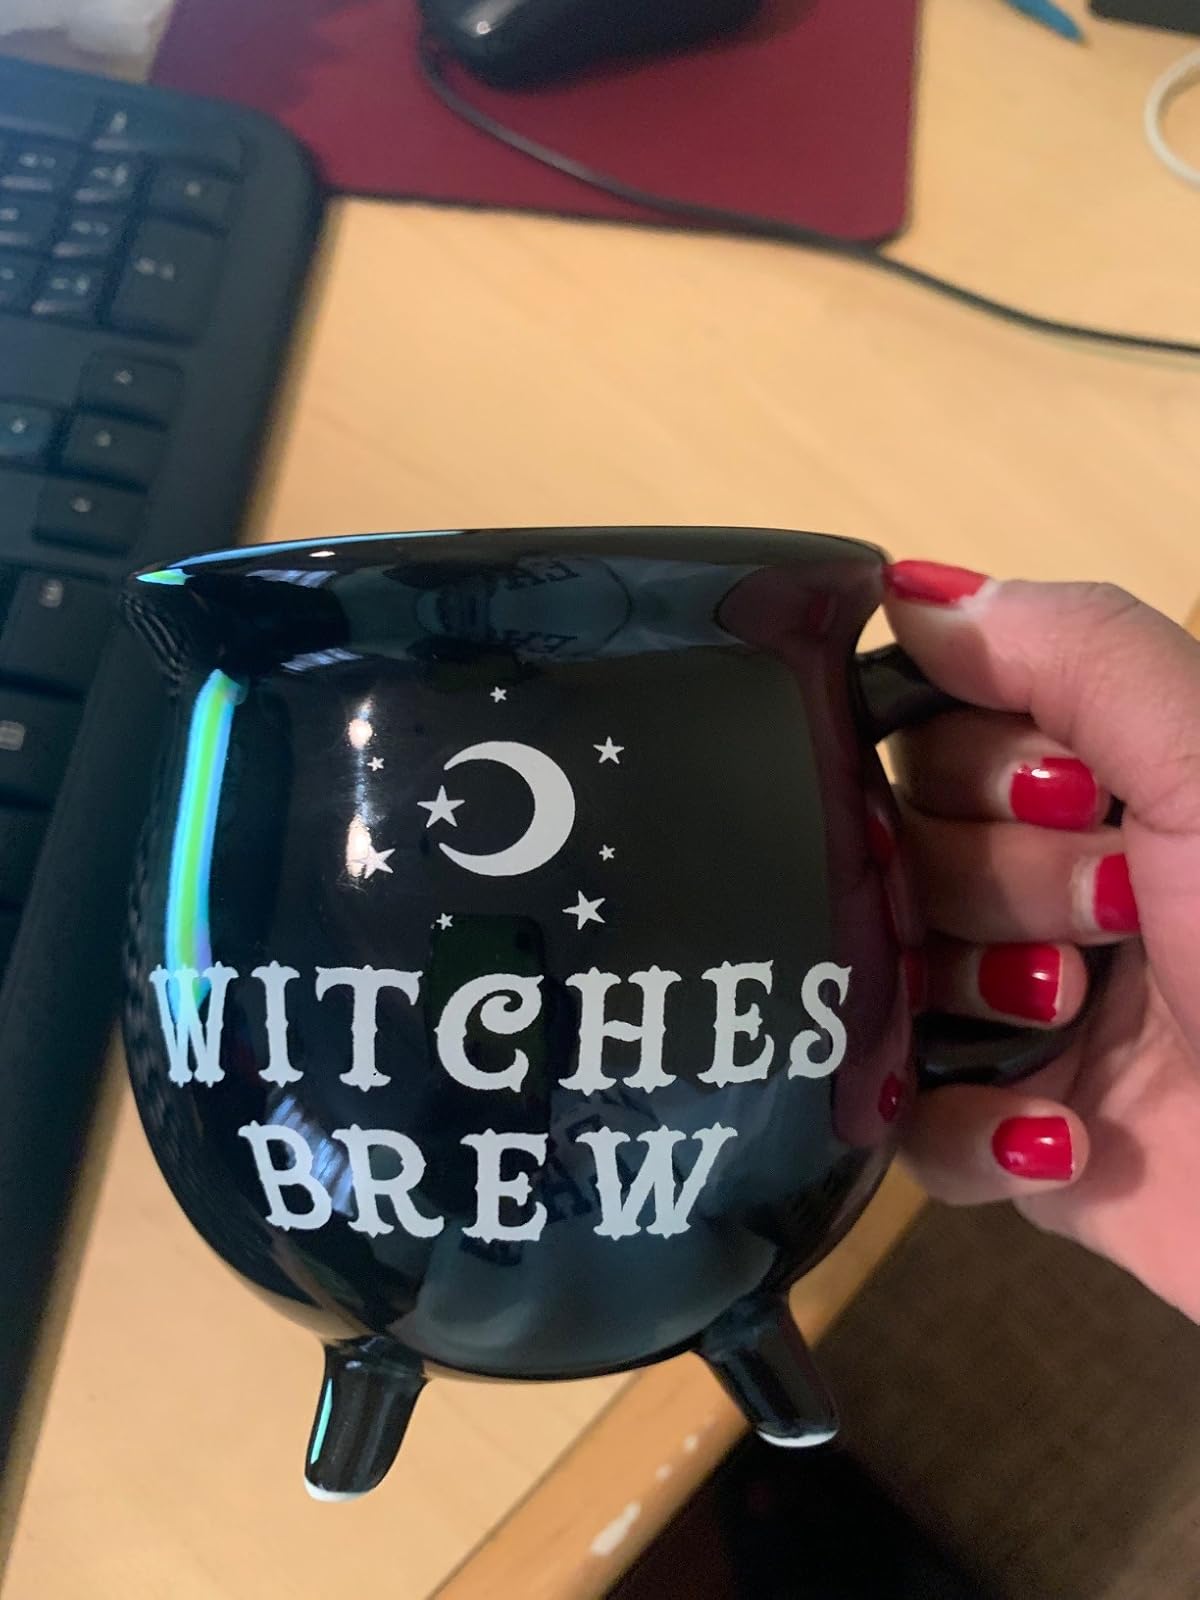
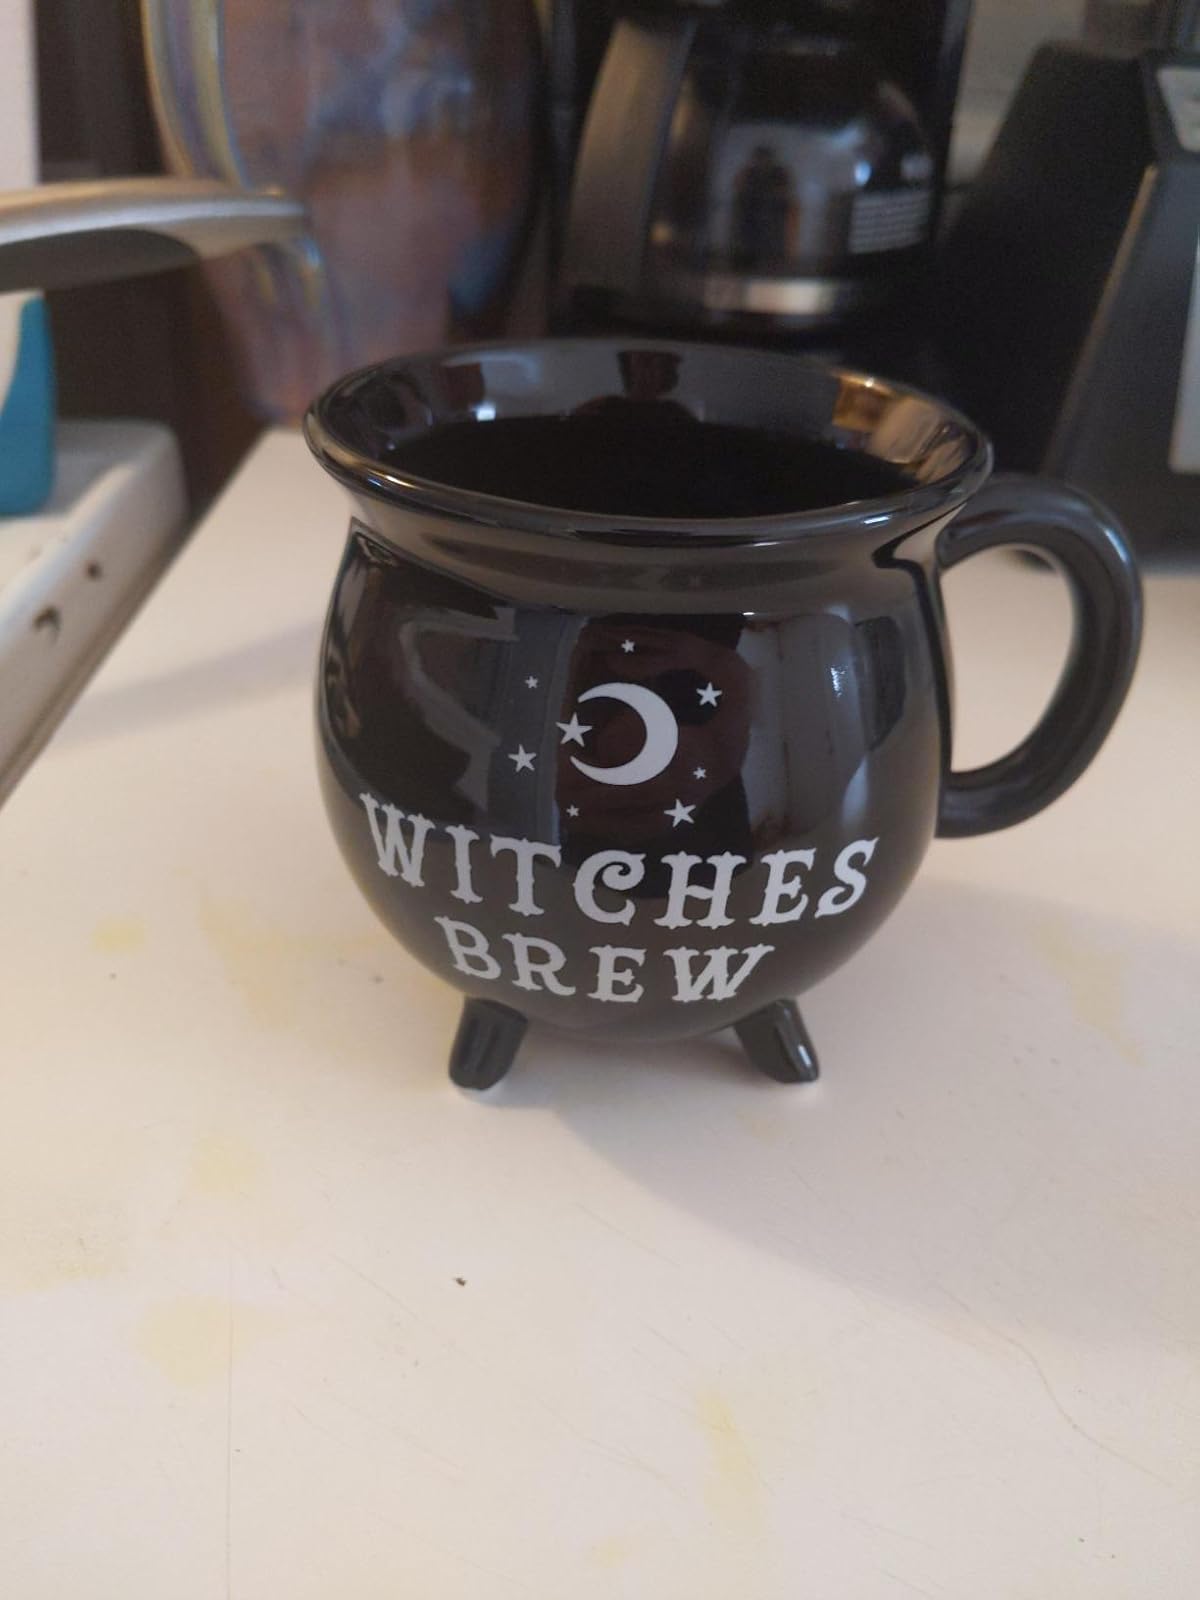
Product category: items_mug
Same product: yes